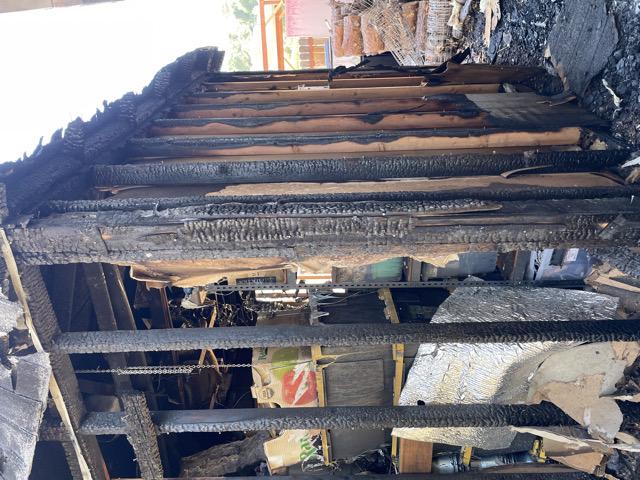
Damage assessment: destroyed